Night Without Sleep

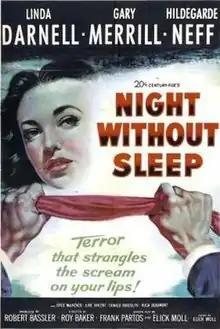
Theatrical release poster

Night Without Sleep is a 1952 American film noir mystery film directed by Roy Ward Baker and starring Gary Merrill, Linda Darnell and Hildegarde Neff. It was produced and distributed by 20th Century Fox.